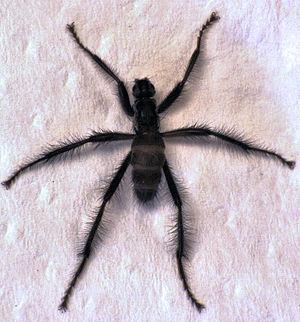
Les Coelopidae, les mouches du varech, sont une famille d'insectes de l'ordre des diptères. Ces espèces sont inféodées au varech et se rencontrent sur les rivages marins, principalement au sein de l'Écozone australasienne. 3 espèces sont présentes en Europe et en France.
Sciomyzoidea est une super-famille d'insectes diptères brachycères muscomorphes. Elle comporte 140 genres répartis en 8 familles.